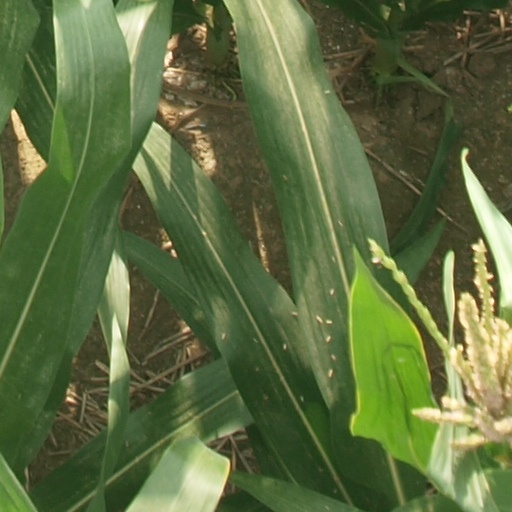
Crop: maize; corn